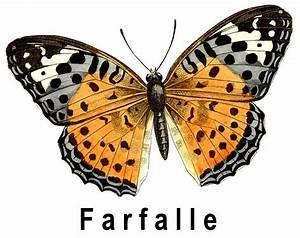
butterfly